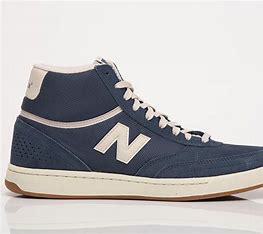
Brand: New
Model: Balance New Balance Numeric 440